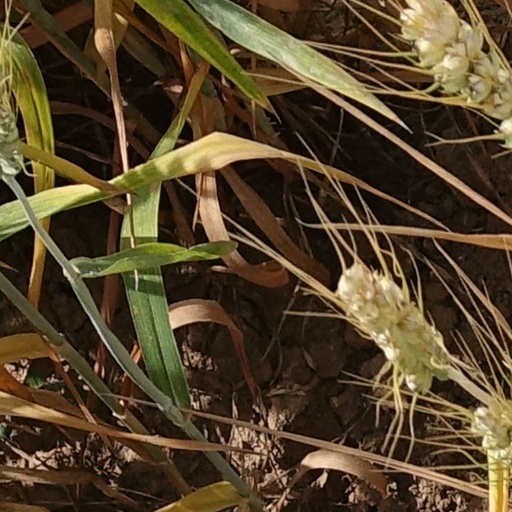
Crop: wheat